The Navigators (organization)

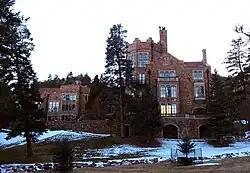
Glen Eyrie castle was purchased by The Navigators in 1953.

The Navigators was founded in 1933 by the evangelist Dawson Trotman, who mentored United States Navy sailor Lester Spencer aboard . Due to those efforts, 135 additional sailors on Spencer's ship became Christians before it was sunk at Pearl Harbor. By the end of World War II, thousands of men on ships and bases around the world were learning through The Navigators.